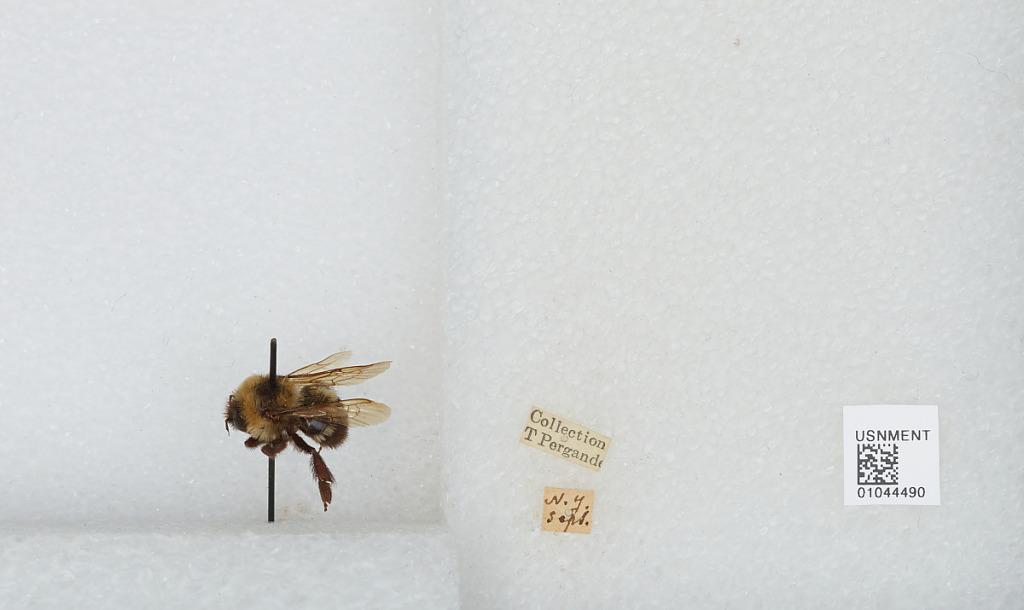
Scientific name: Bombus sp.
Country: United States
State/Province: New York